Circumcision controversies

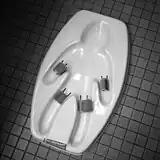
A restraining device used to immobilize infants during circumcision

The Book of Genesis explains circumcision as a covenant with God given to Abraham, In Judaism it "symbolizes the promise of lineage and fruitfulness of a great nation," the "seal of ownership and the guarantee of relationship between peoples and their god." Some scholars look elsewhere for the origin of Jewish circumcision. One explanation, dating from Herodotus, is that the custom was acquired from the Egyptians, possibly during the period of enslavement. An additional hypothesis, based on linguistic/ethnographic work begun in the 19th century, suggests circumcision was a common tribal custom among Semitic-speaking peoples (Jews, Arabs, and Phoenicians).